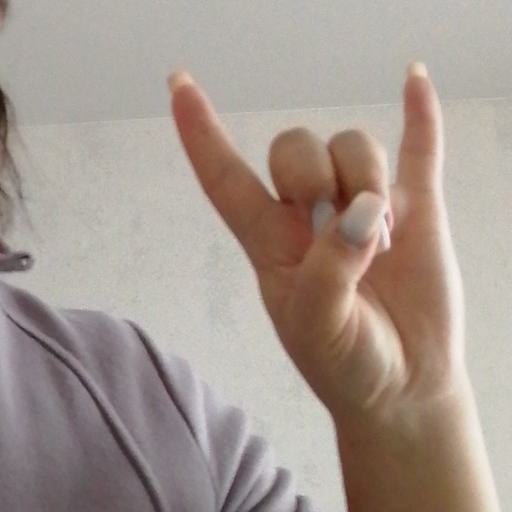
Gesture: rock